Tohoku derby

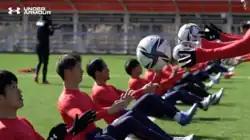
Iwaki FC practice

Tohoku derby Akita vs Fukushima, also referred to as the Michinoku Mitsudomoe, is an inter-Tohoku soccer rivalry between Blaublitz Akita and Fukushima United FC. Akita was promoted to J2 League and the matches were discontinued in 2020. Keita Saito, Hayate Take and Hiroto Morooka suited up for both sides.